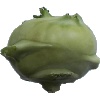
Label: Kohlrabi 1